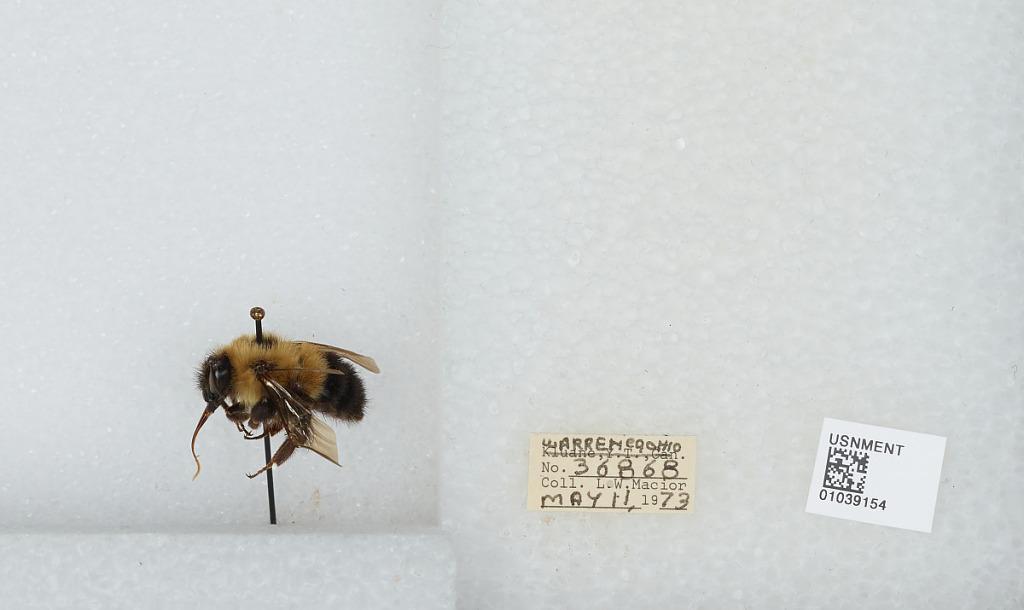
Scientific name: Bombus (Pyrobombus) vagans vagans Smith
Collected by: L. Macior
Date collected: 1973-5-11
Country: United States
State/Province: Ohio
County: Warren
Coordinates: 39.4242, -84.1856